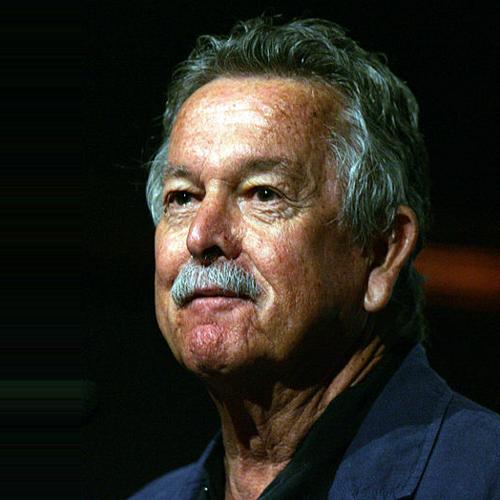
Age: 73